Nelson Algren

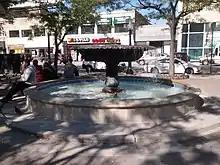
The Nelson Algren Memorial fountain in Chicago

Algren won his first O. Henry Award for his short story "The Brother's House" (published in "Story Magazine") in 1935. His short stories "A Bottle of Milk for Mother (Biceps)" (published in the "Southern Review") and "The Captain is Impaled" ("Harper's Magazine") were O. Henry Award winners in 1941 and 1950, respectively. None of the stories won the first, second or third place awards but were included in the annual collection of O. Henry Award stories.